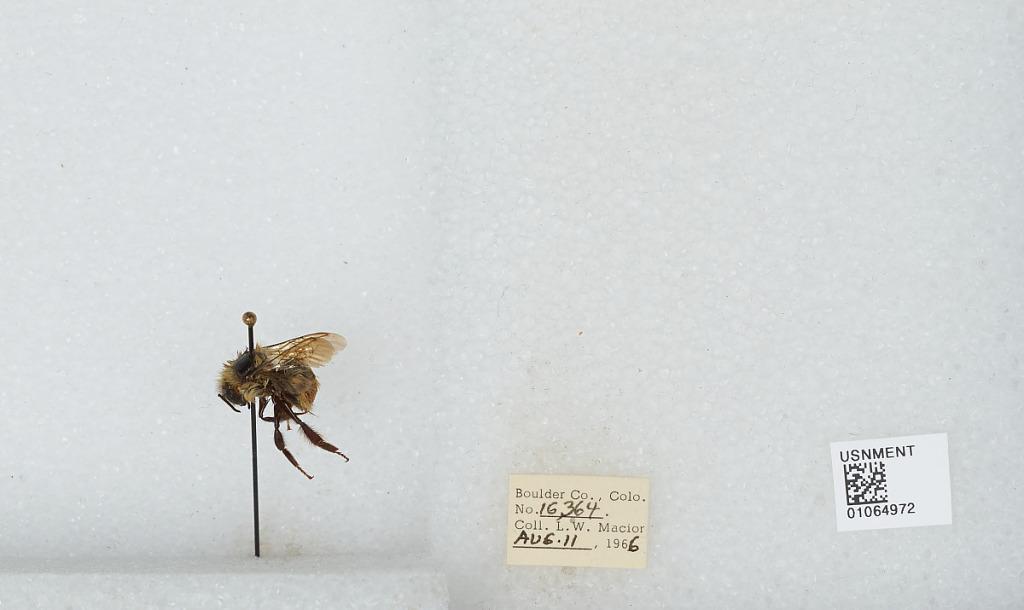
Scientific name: Bombus (Pyrobombus) bifarius Cresson
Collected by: L. Macior
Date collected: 1966-8-11
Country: United States
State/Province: Colorado
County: Boulder
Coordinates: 40.0017, -105.308